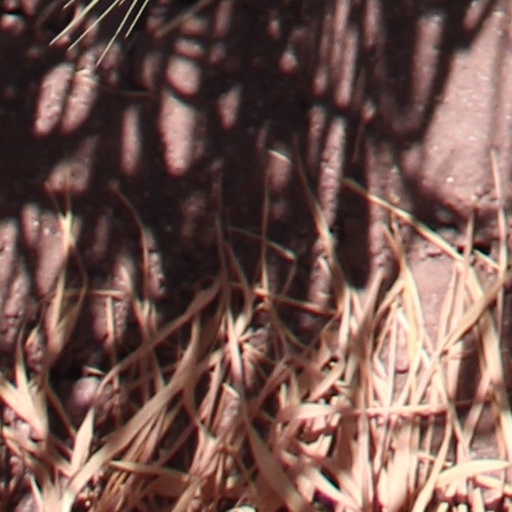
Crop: wheat